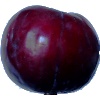
Label: Plum 2